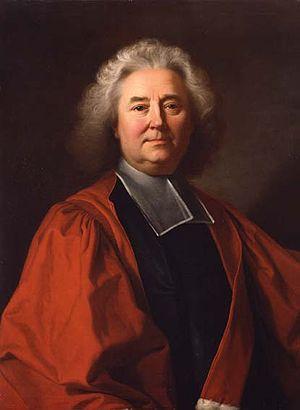
Portrait de l'abbé René Pucelle (1655-1745)
René Pucelle, dit « l'abbé Pucelle » est un magistrat français né à Paris le 1ᵉʳ février 1655 et mort à Paris le 7 janvier 1745.